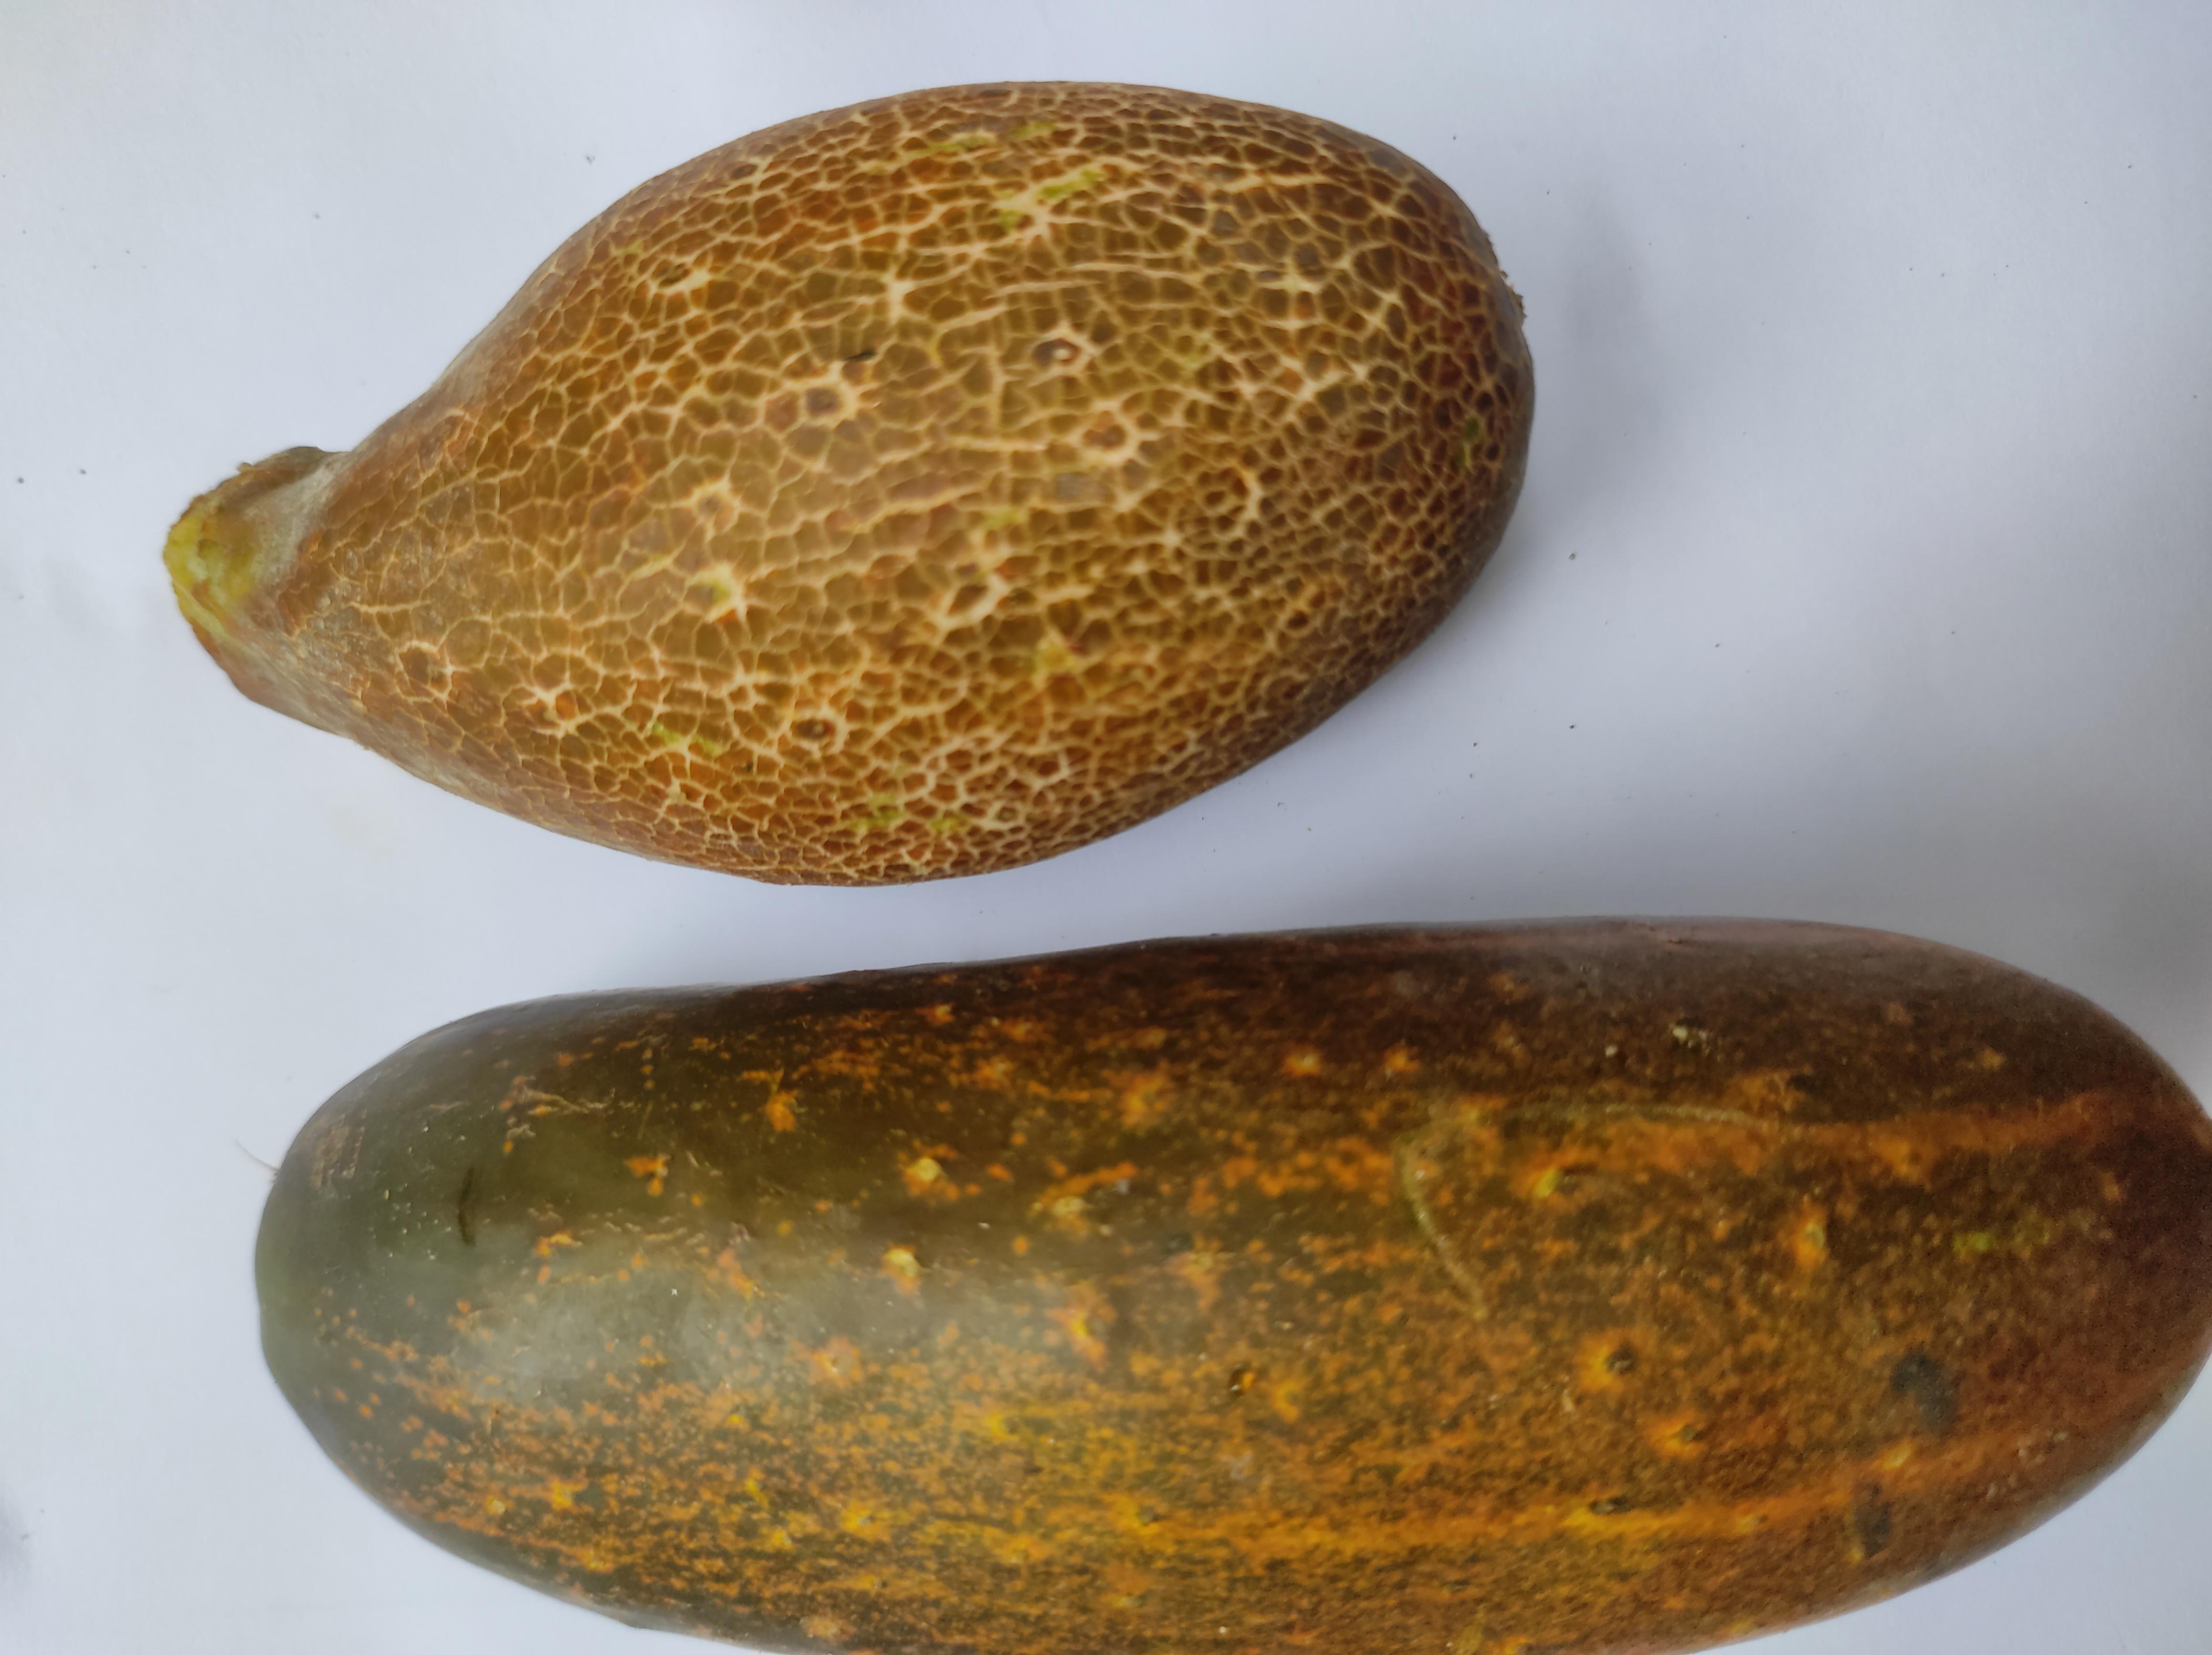
Label: Cucumber